Detsky Mir

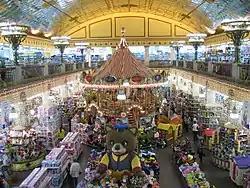
The original Detsky Mir department store in Moscow, pictured in 2007, shortly before it was sold and rebuilt. Detsky Mir no longer owns the original store.

Detsky Mir first opened on June 6, 1957 in the center of Moscow at Lubyanka Square. The original store was built between 1953 and 1957, with design by architect Alexey Dushkin. After the original store opened, "Bloomberg" writes that "Detsky Mir became a household name, prompting the Soviet government to open a network of large stores by the same name." Detsky Mir became a chain of children's retailers in Russia in the 2000s.